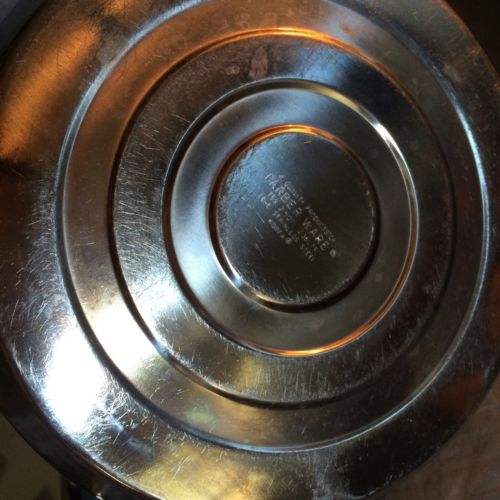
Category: kettle